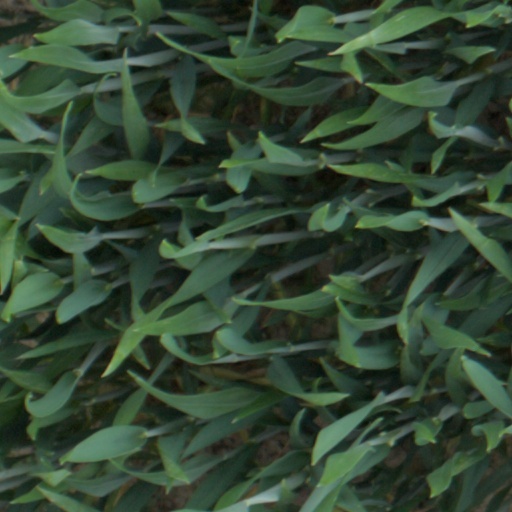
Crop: wheat